The Lost Musicians

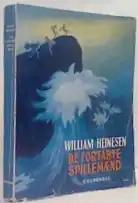
First edition (publ. Gyldendal)

The Lost Musicians is the fourth novel by William Heinesen. It was published in Danish in 1950. The novel was twice translated into English, first by Erik Friis and published by Twayne Publishers in 1971. The second translation, by W. Glyn Jones, followed in 2006, published by Dedalus .